David Elazar

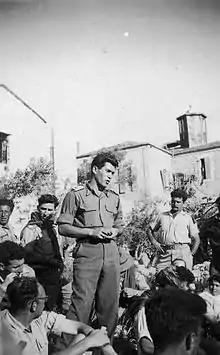
David Elazar addressing members of Harel Brigade. 1948. Rafael Eitan standing on left.

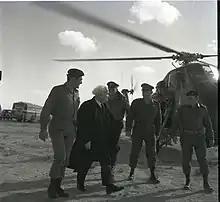
David Elazar to the right of David Ben-Gurion and other officers, 1962.

Elazar remained in the army after the war, transferring to the armored corps following the 1956 Sinai campaign. He served as deputy to the commander of the corps, Haim Bar Lev, who took over as commander of the armored corps in 1961. He remained in this position until 1964, when he was appointed Chief of the Northern Command, a position he held until 1969. During the Six-Day War of 1967 he was a crucial advocate for the occupation of the strategic Golan Heights, which was then a part of Syria, and he oversaw the capture in just two days.